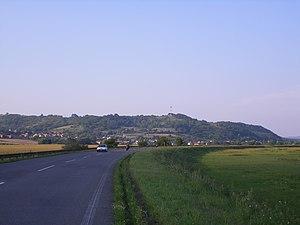
Slovenské Ďarmoty est un village de Slovaquie situé dans la région de Banská Bystrica.